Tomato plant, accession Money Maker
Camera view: vertical (180 deg); turntable rotation: 330 degrees
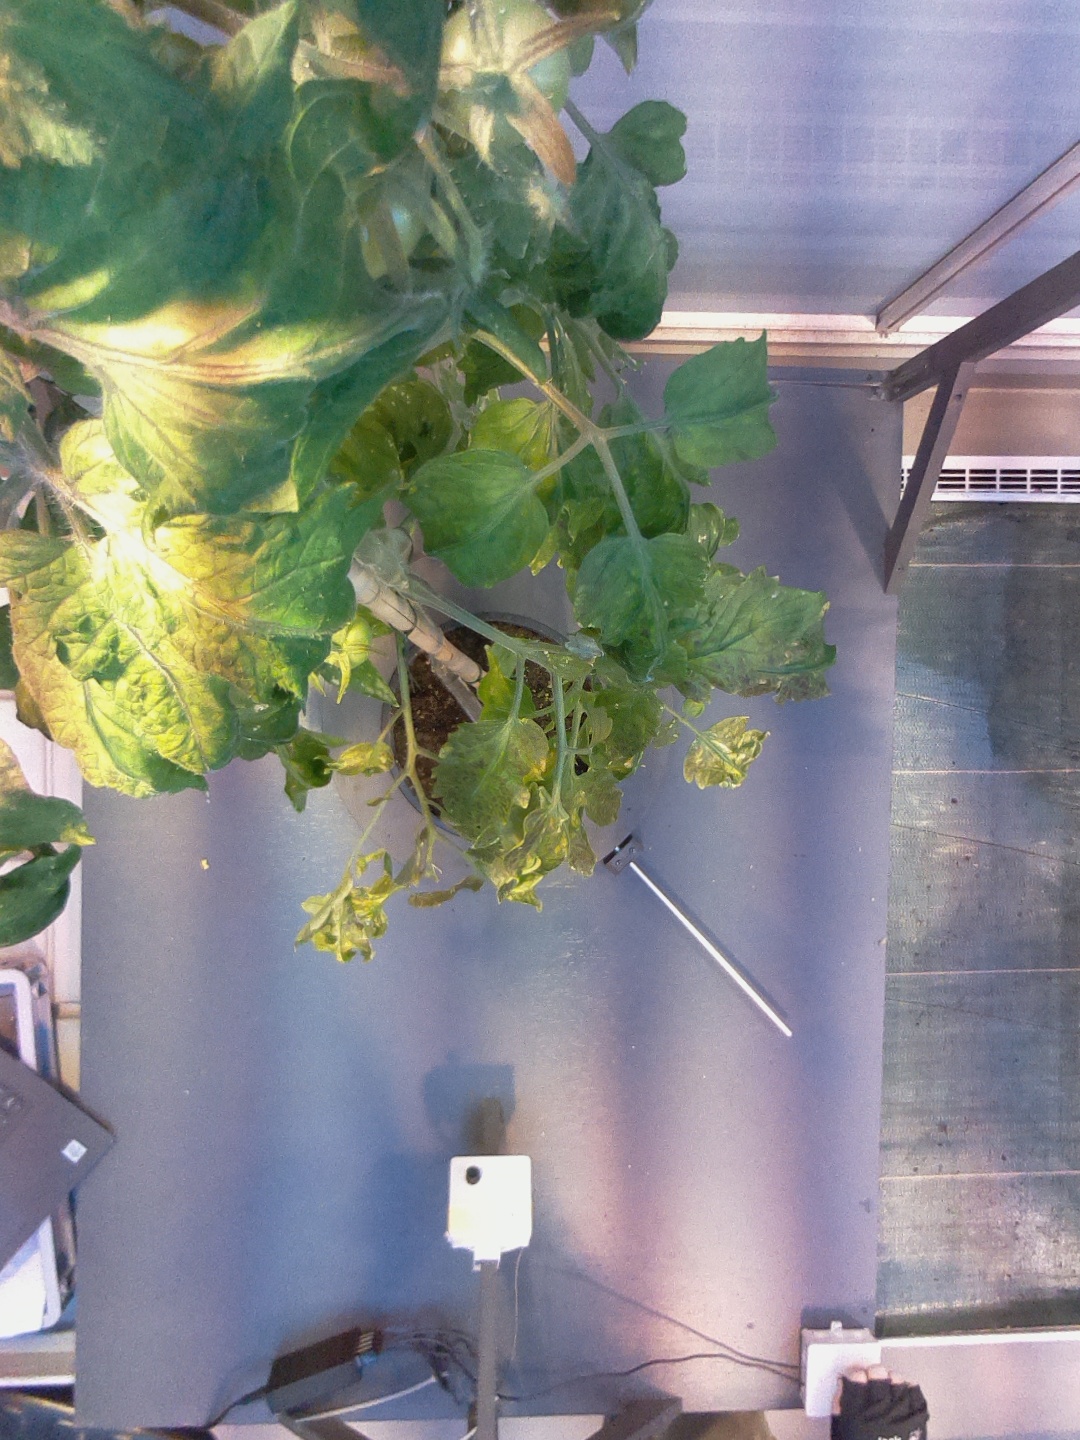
BBCH growth stage 72: 20%-30% of final fruit size